Society Islands

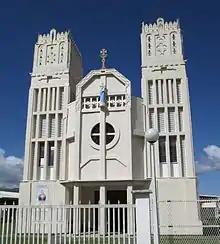
Sacred Heart Church in Taravao ("Église du Sacré-Coeur de Taravao"), Tahiti

Queen Pōmare IV expelled French Catholic missionaries from her kingdom in 1836 and provoked the annoyance of France. Between 1838 and 1842, French naval commander Abel Aubert du Petit-Thouars responded to French complaints and forced the queen and Tahitian chiefs to cede Tahiti as a French protectorate. In the 1880s France formally annexed the islands.